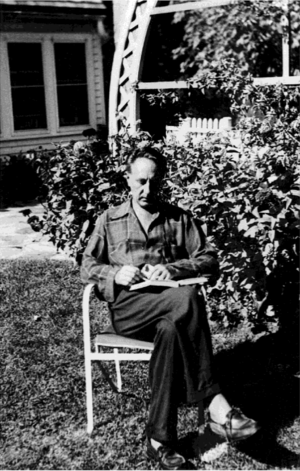
Bohuslav Martinů (1890-1959) à Ridgefiel (Connecticut) compose sa troisième symphonie (mai-juin 1944).
Bohuslav Martinů est un compositeur tchécoslovaque, naturalisé américain, né le 8 décembre 1890 à Polička, mort le 28 août 1959 à Liestal. Marqué à ses débuts par la musique française, celle de Maurice Ravel, Albert Roussel, Paul Dukas et surtout Claude Debussy, il reste toute sa vie enraciné dans la culture et le folklore tchèques tout en revendiquant l'héritage du madrigal anglais et du concerto grosso baroque. Il a composé une œuvre considérable avec plus de quatre cents numéros d'opus, dont un corpus imposant de pièces orchestrales, et largement méconnue en France. Sa profonde originalité et sa perfection d'écriture, dont témoignent son Double concerto pour cordes, son Concerto da camera et son Nonnette, inscrivent Martinů dans la grande tradition de la musique tchèque aux côtés de Dvořák, Janáček et Smetana.